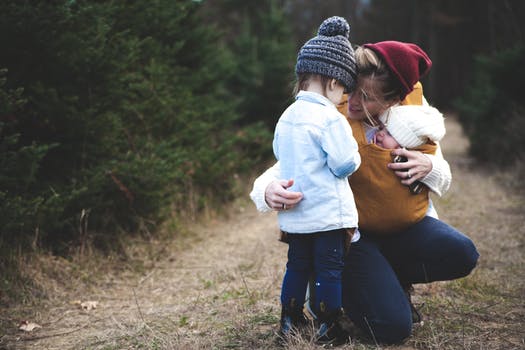
Label: No Watermark